Hour of the Wolf

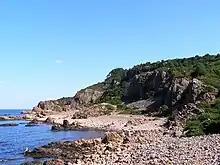
Production took place at Hovs Hallar.

The style of certain scenes has been described as surreal, near-expressionist, or gothic. Professor Fabio Pezzetti Tonion writes that the film's "stylistic ciphers" create "friction between objective and subjective elements". Teodoro describes the film as "eerily hushed", with sparing dialogue accentuating other sounds, and compares its atmosphere to the 1980 film "The Shining".